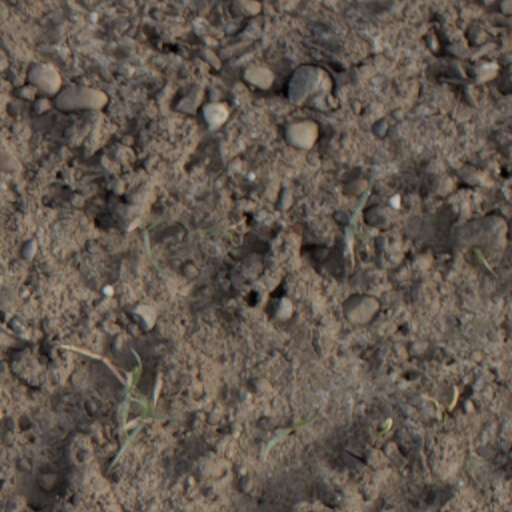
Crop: wheat